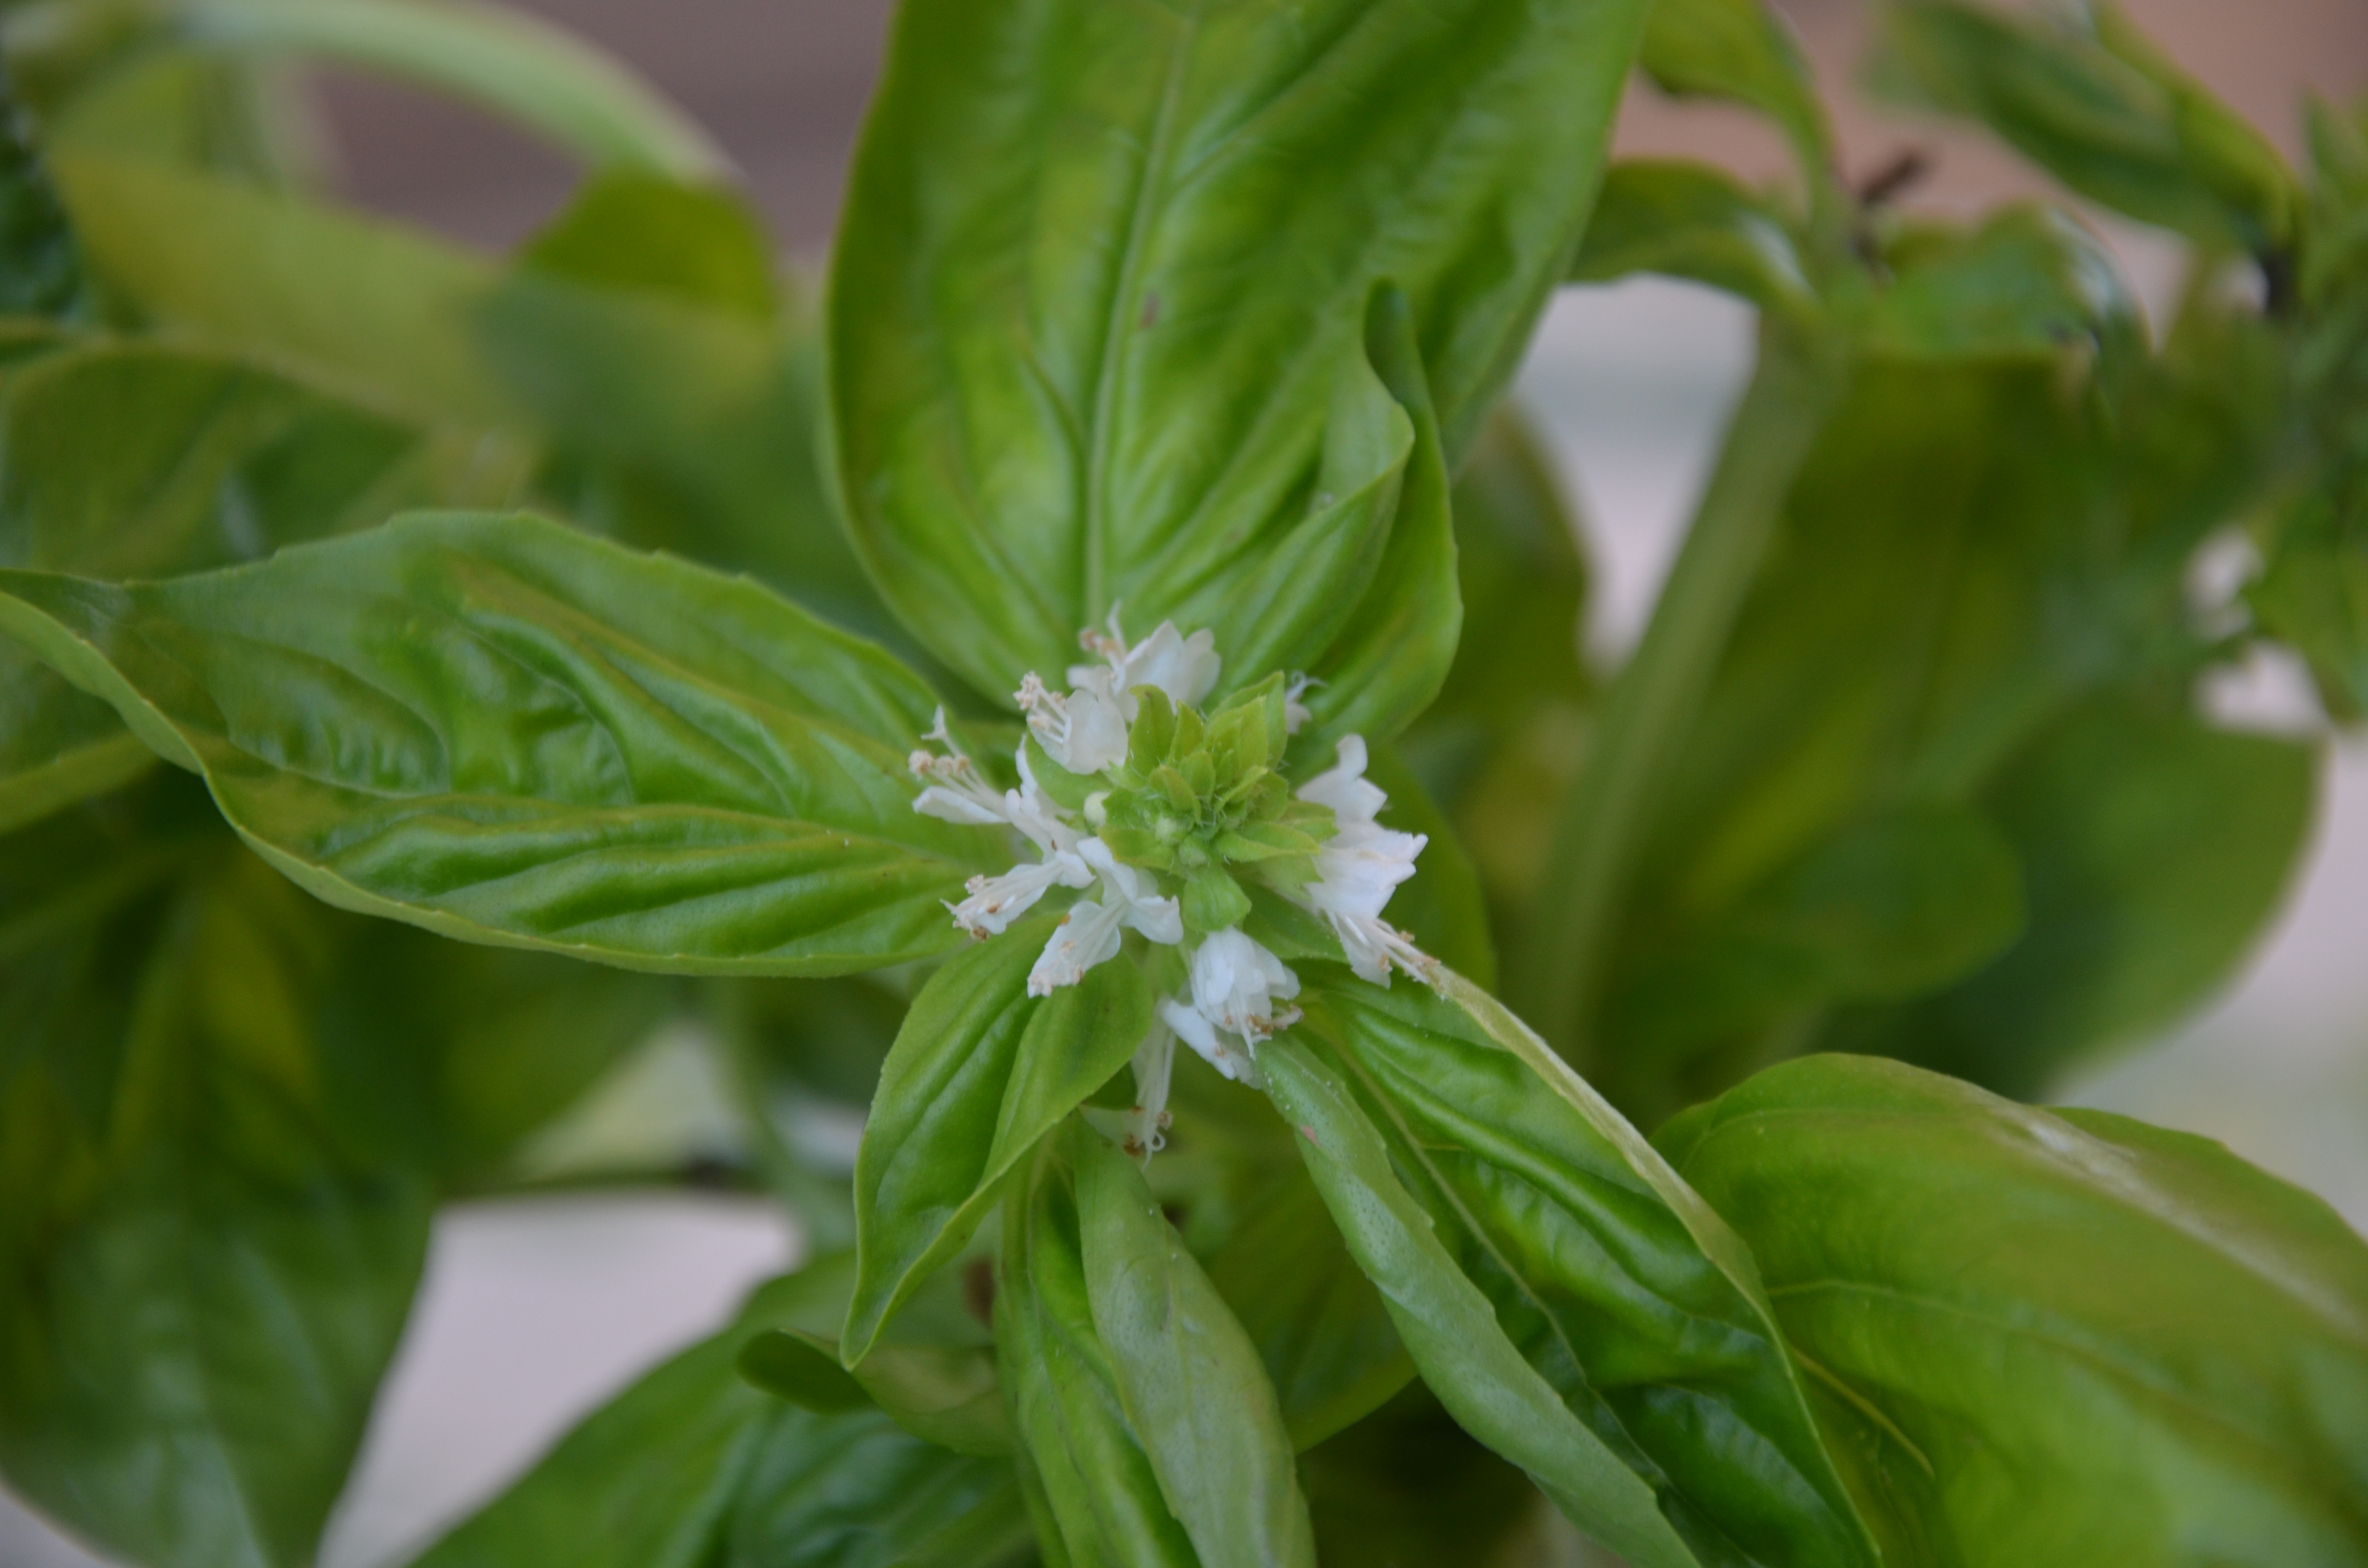
basil flower, basil, aromatic plant, leaf, plant stem, macro photography, herbaceous plant, Pittosporaceae, daphne